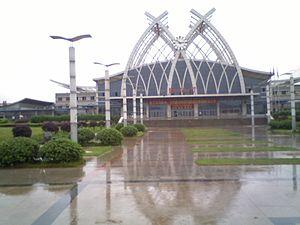
Le district de Daxiang est une subdivision administrative de la province du Hunan en Chine. Il est placé sous la juridiction de la ville-préfecture de Shaoyang.